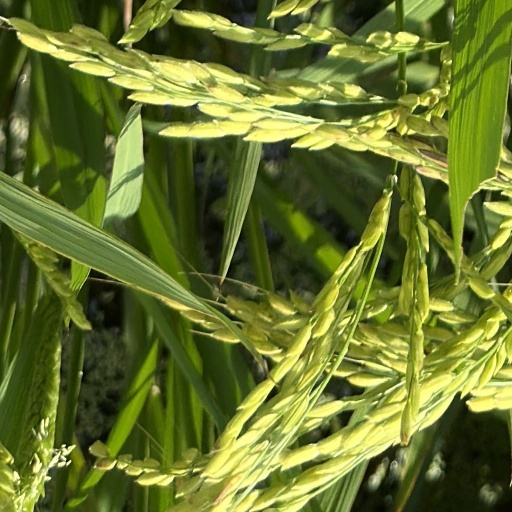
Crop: rice